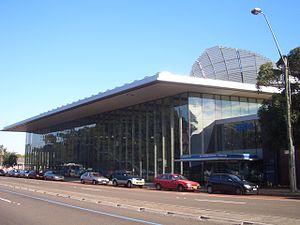
L'Institut national d'art dramatique est un institut fédéral australien de formation aux métiers du théâtre, du cinéma et de la télévision. Il est situé à Kensington dans la banlieue de Sydney. Il dépend du ministère fédéral de l'Environnement, de l'Eau, du Patrimoine et des Arts. Il est situé à proximité immédiate et travaille en relation étroite avec l'université de Nouvelle-Galles du Sud. Il est membre de l'« Australian Roundtable for Arts Training Excellence ».
Le théâtre tient une place significative dans la vie australienne, européenne et aborigène, avec un nombre important de pièces. Le théâtre de culture européenne date des premiers colons européens dans les années 1780. Il y a des aspects théâtraux et dramatiques dans de nombreuses cérémonies indigènes telles que la Corroboree.